One (Casualty)

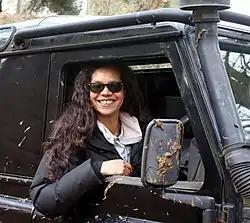
Jaye Griffiths, who portrays Elle Gardner in the drama, struggled to understand the concept of the episode.

In August 2016, "Casualty" actor William Beck expressed an interest in filming a live episode, which left him in disagreement with his co-star Jaye Griffiths as she did not want to film a live episode. Griffiths later stated that she struggled to "grasp" the concept of the episode initially. Conversely, Yu was pleased to be involved in the episode and Shipton found the experience "exciting and nerve-wracking". Mealing admitted in an interview with Catrin Carrucan of "The Daily Express" that she was apprehensive about creating "One" because she believed the cast would have limited rehearsal time as they already work with a "really tight schedule". The majority of the cast were trained in theatre so were able to rely on their training for the episode. Shipton stated that the crew found the experience scary in comparison as they are usually able to "stop and start" production. The actress also mentioned that the cast could improvise if they botch their lines. Shipton previously performed in a one-woman show, which prepared her for the episode. This helped calm her nerves as she felt if she botched her lines, it would reflect real life. However, to help her concentrate, Shipton called her co-stars by their character names on and off set. Yu's character Lily Chao appears halfway through "One" so she hoped that she would not botch her lines, especially since she had much medical jargon to say.